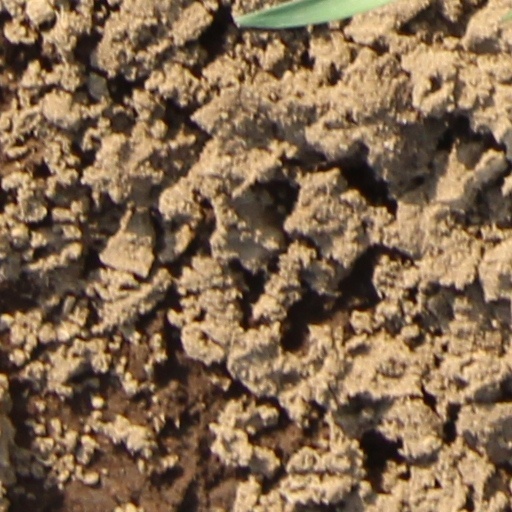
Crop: wheat